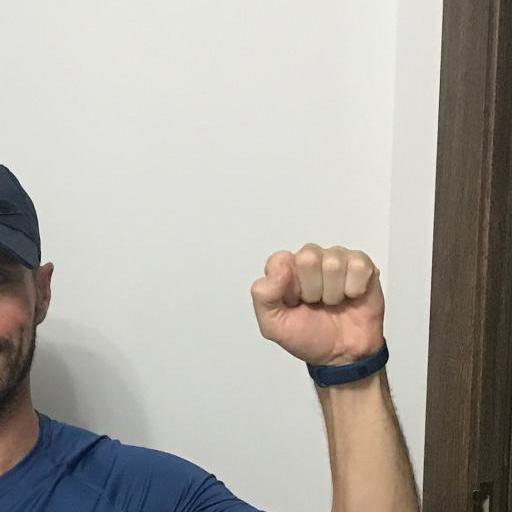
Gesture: fist